Bethesda-by-the-Sea

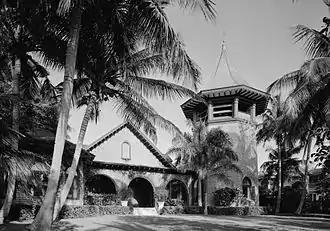
Second church

Donald and Melania Trump were married in the church on January 22, 2005. Their son, Barron Trump, was christened at the church. They have attended Christmas Eve and Easter Celebrations here in 2016, 2017, and 2019 after Trump's election as President of the United States.